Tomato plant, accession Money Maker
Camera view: horizontal (90 deg, fisheye); turntable rotation: 180 degrees
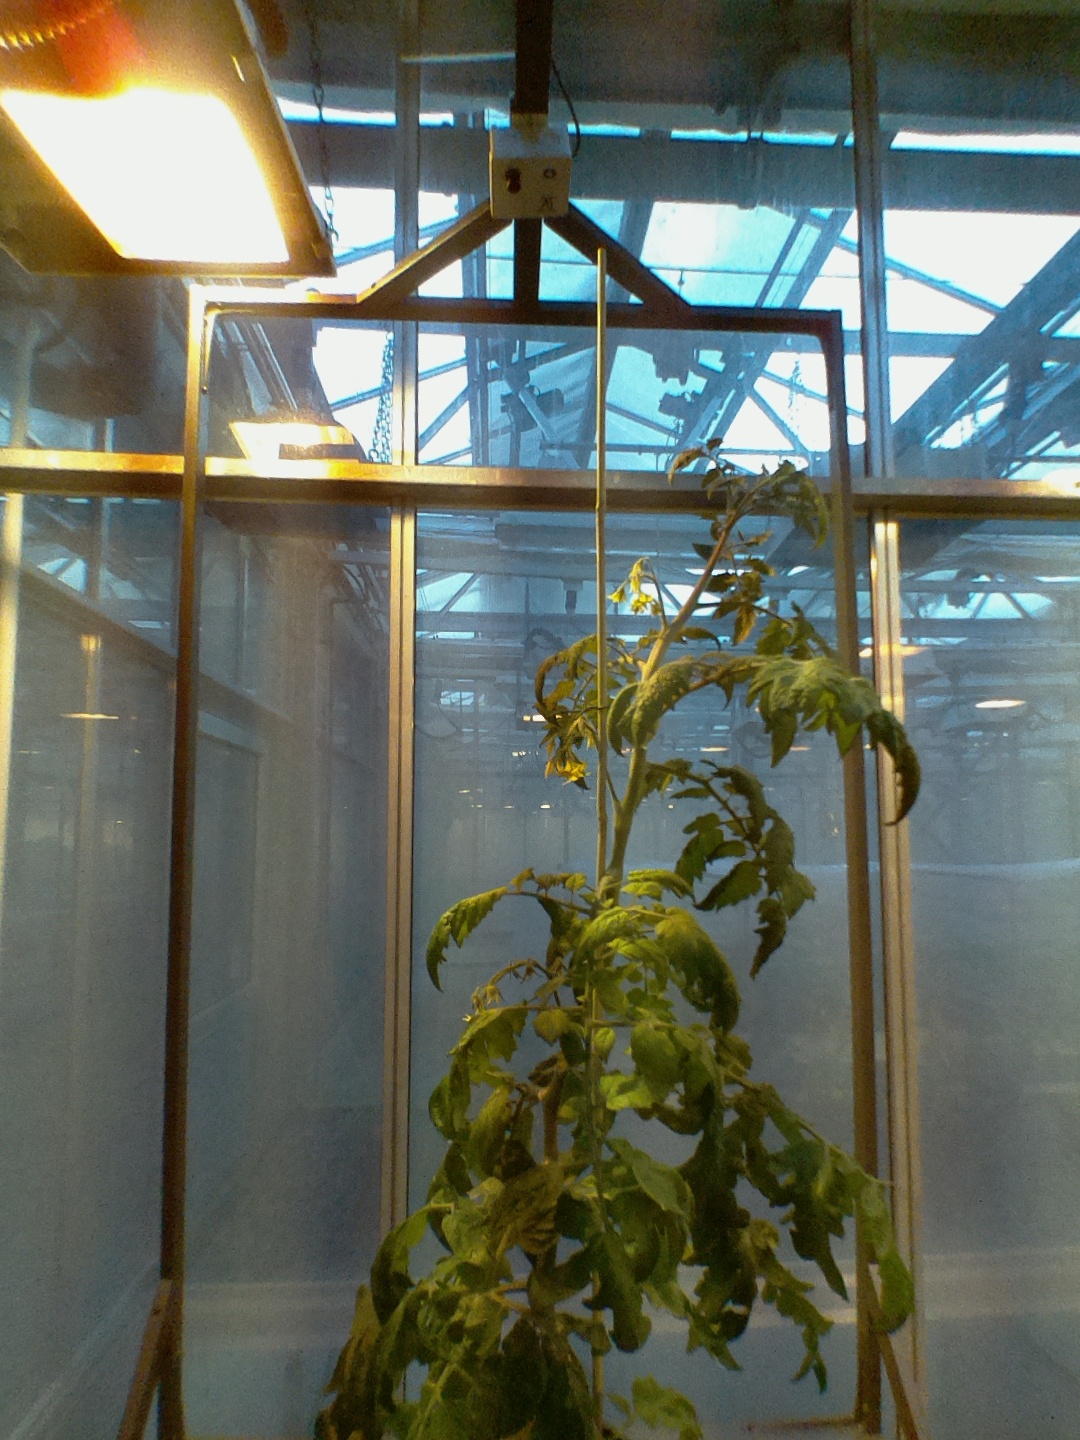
BBCH growth stage 70: Fruits at the main stem or branches visibles